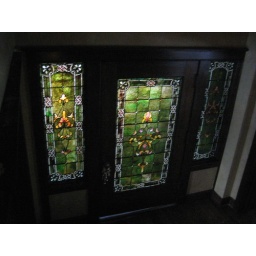
stained glass windows at home in oak park 12/21/08